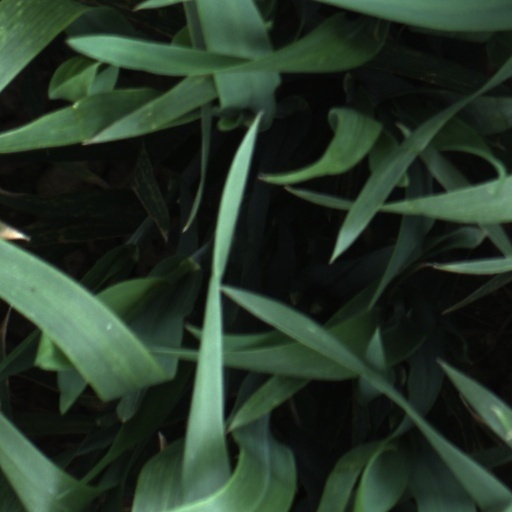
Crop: wheat